Awatere Fault

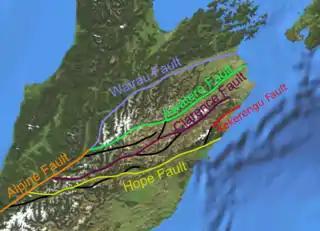
Map of the Marlborough Fault System

The Awatere Fault is an active dextral (right lateral) strike-slip fault in the northeastern part of South Island, New Zealand. It forms part of the Marlborough fault system, which accommodates the transfer of displacement along the oblique convergent boundary between the Indo-Australian plate and Pacific plate, from the transform Alpine Fault to the Hikurangi Trough subduction zone.